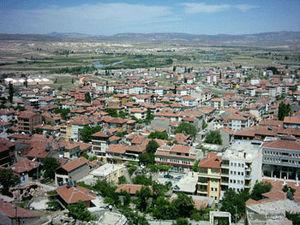
Gülşehir est une ville et un district de la province de Nevşehir dans la région de l'Anatolie centrale en Turquie.